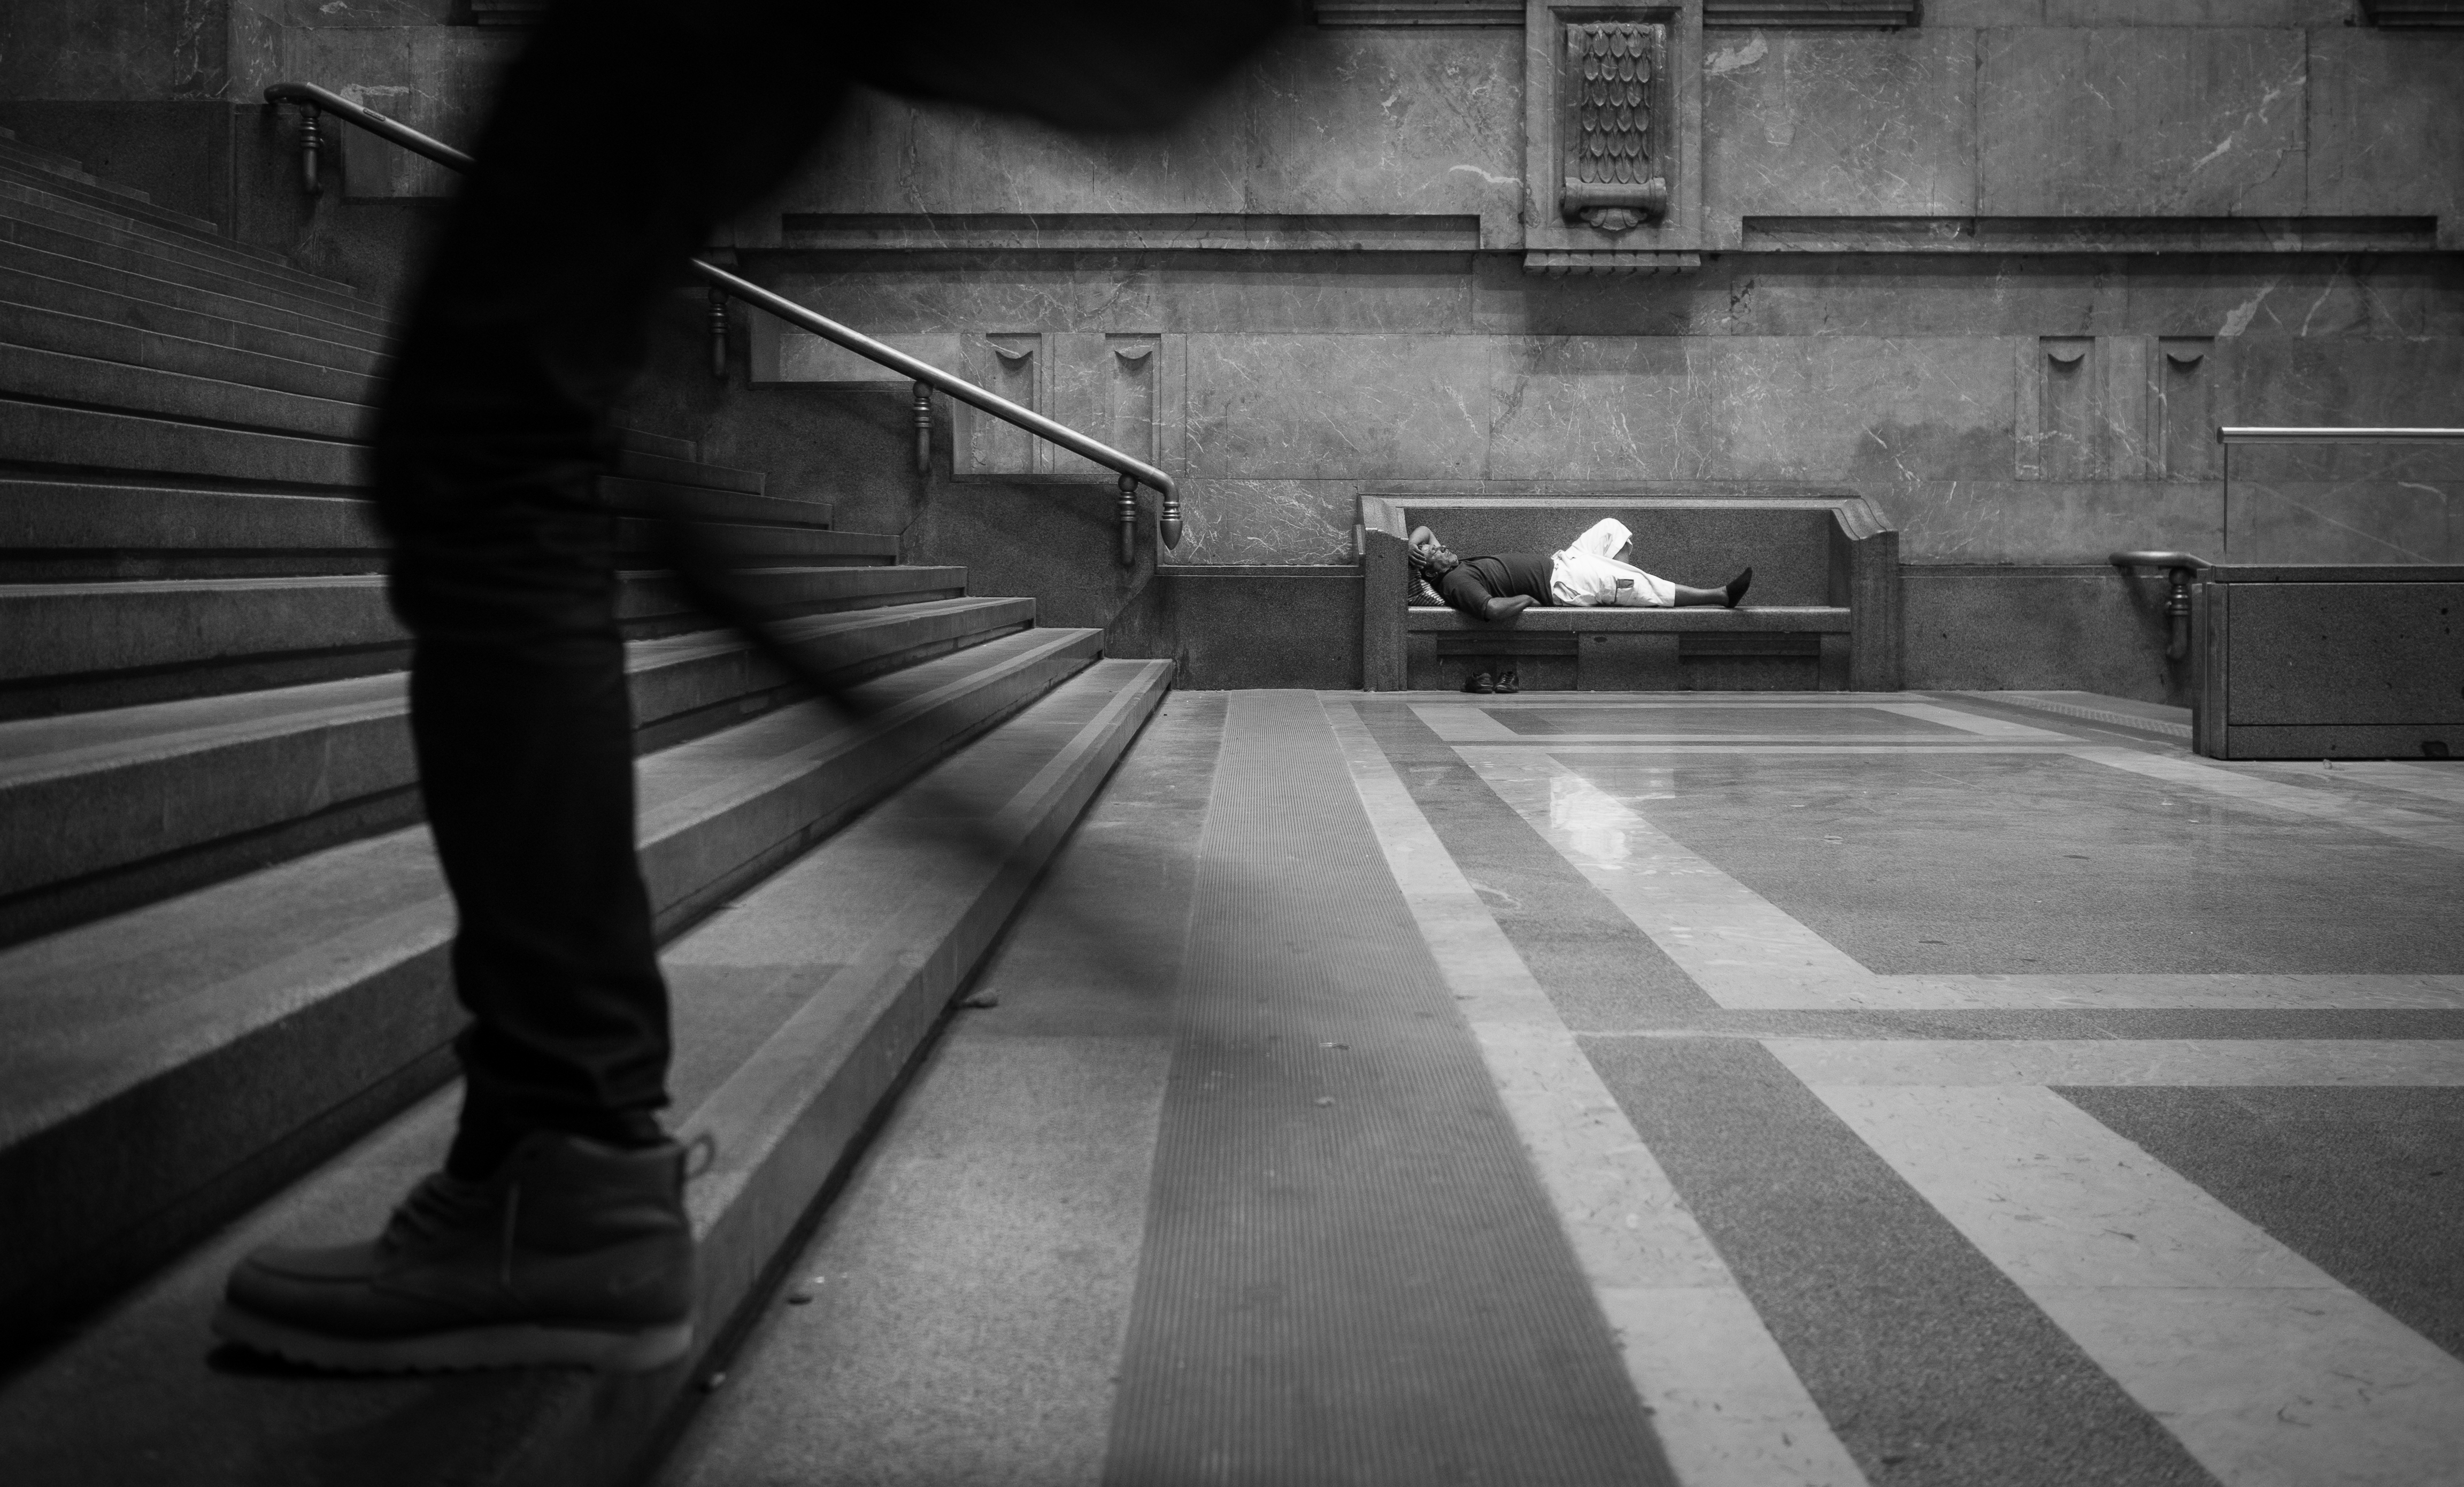
light, black and white, white, street, photography, floor, ebook, line, shadow, training, darkness, black, monochrome, streetphotography, flickr, thomas, video, symmetry, olympus, snapshot, omd, fuji, shape, leica, monochrom, leuthard, hcb, thomasleuthard, monochrome photography, film noir